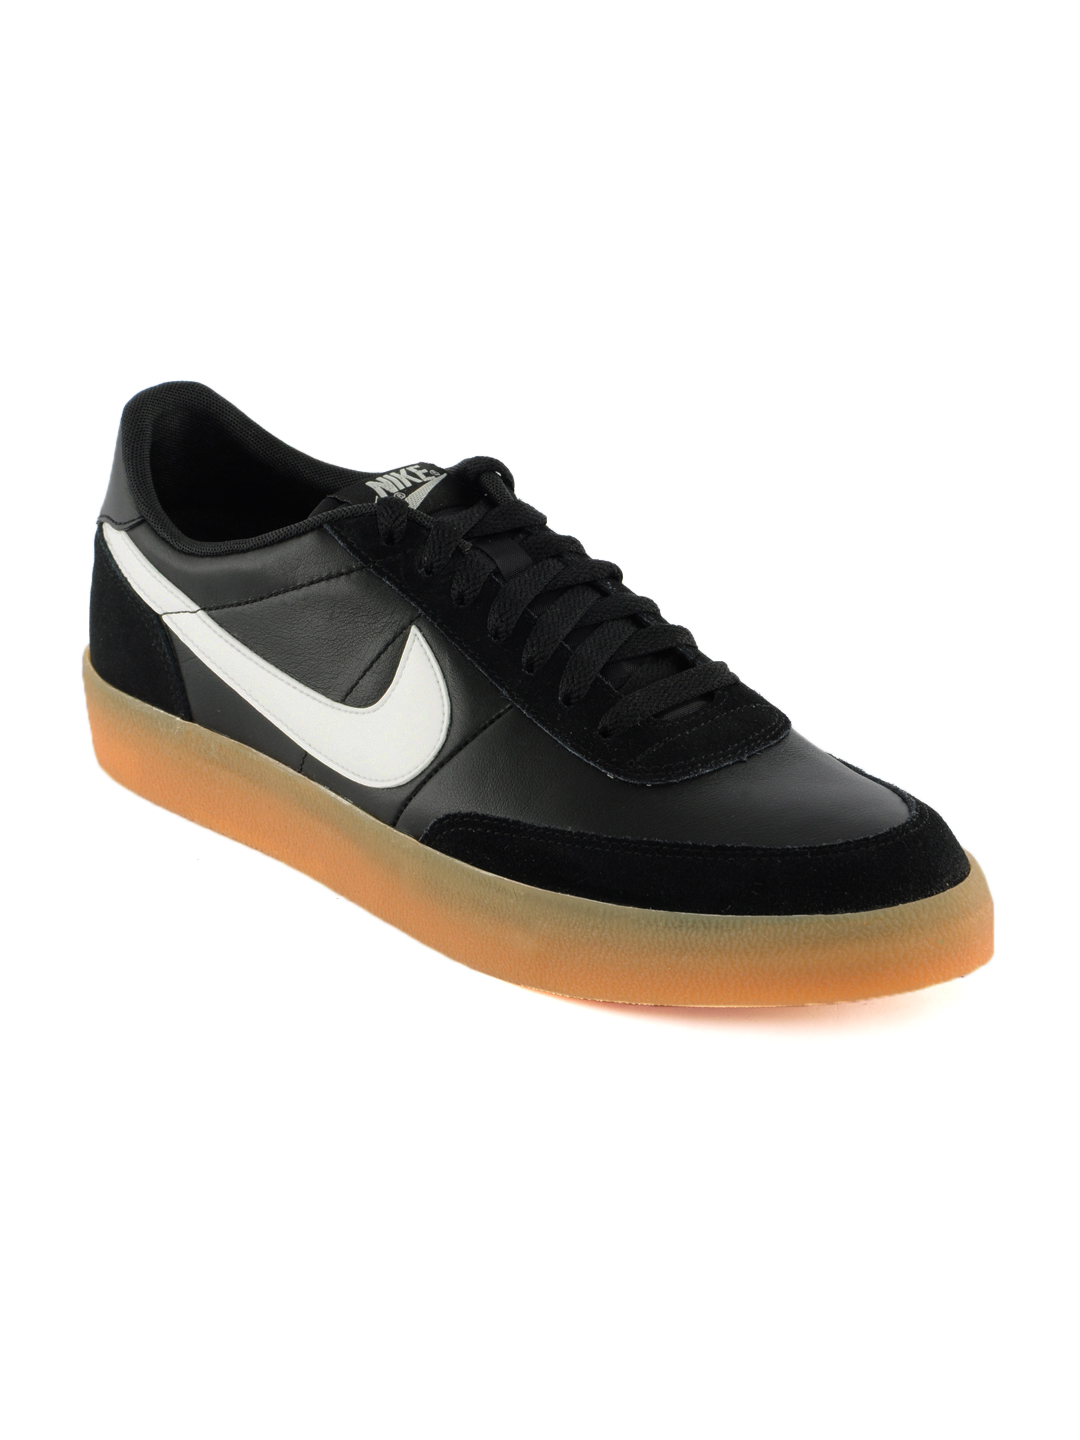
Nike Men Killshot 2 Black Casual Shoes
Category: Footwear / Shoes / Casual Shoes
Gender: Men
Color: Black
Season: Summer 2012
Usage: Casual